Rakhwala (2013 film)

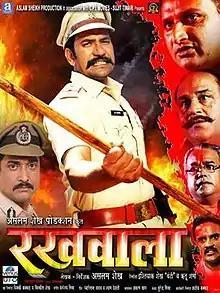

Rakhwala is an Indian Bhojpuri action film directed by Aslam Sheikh. It stars Dinesh Lal Yadav and Rinku Ghosh in lead roles along with Avdesh Mishra, Brijesh Tripathi, Santosh Srivastav and Maya Yadav. The film was released in Varanasi and Patna, on 1 February 2013 and Mumbai 24 February 2013. It received favorable response from audiences.